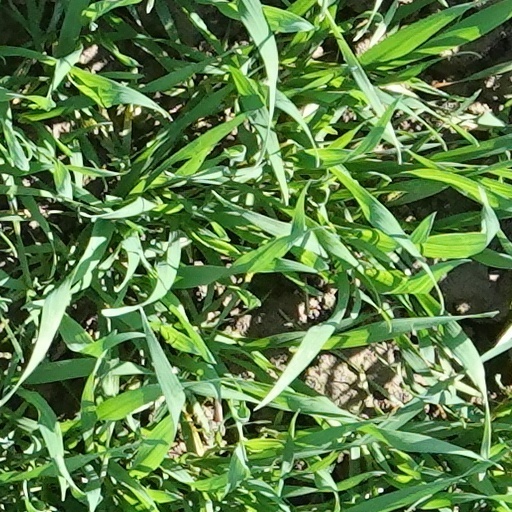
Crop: wheat